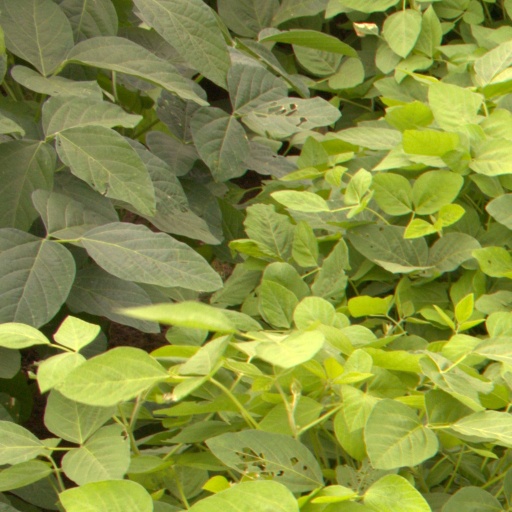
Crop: soybean